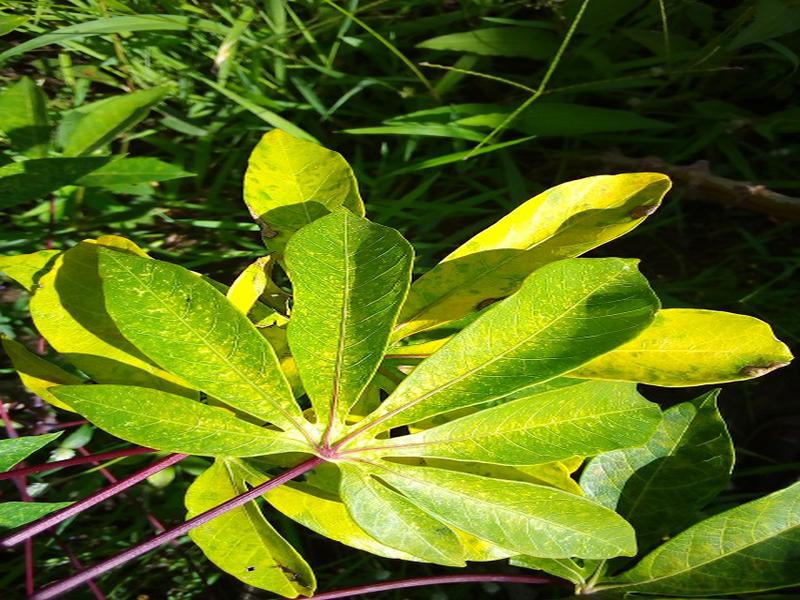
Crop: cassava
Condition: green_mottle